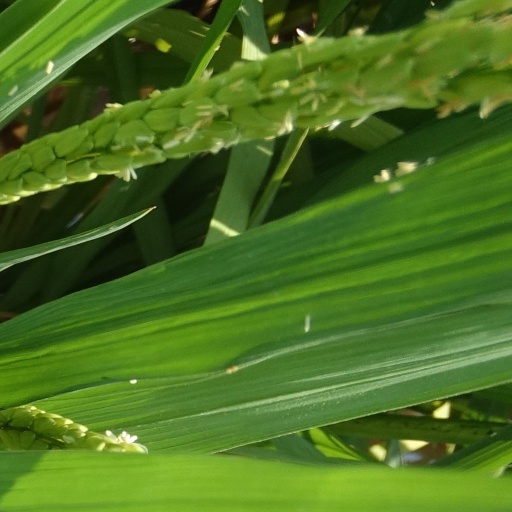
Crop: rice